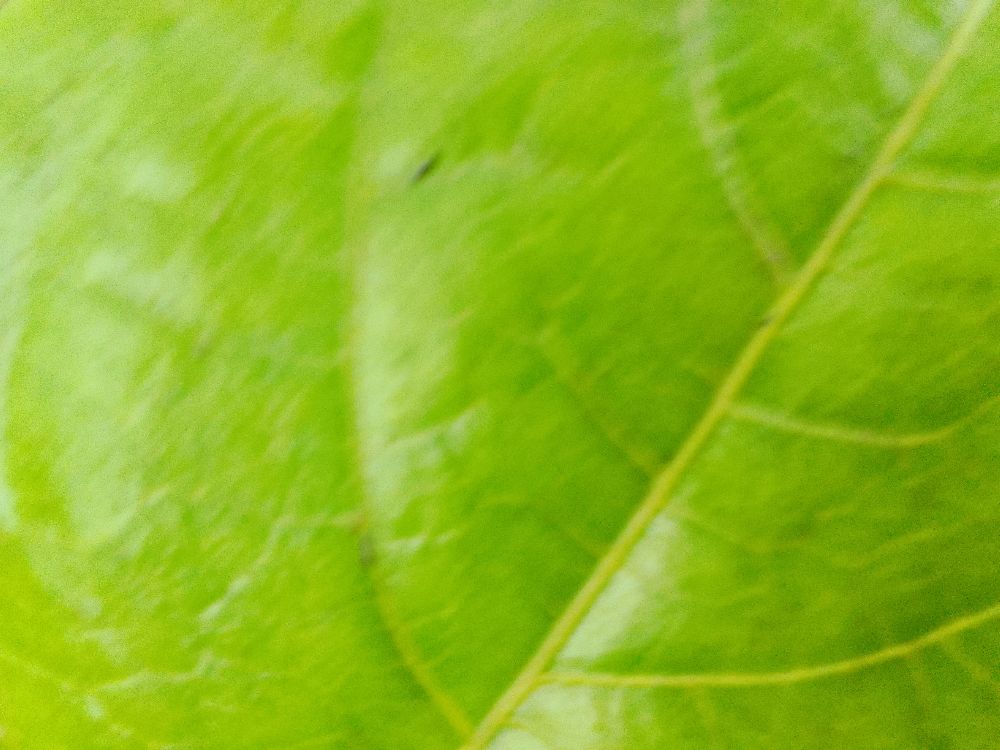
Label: healthy